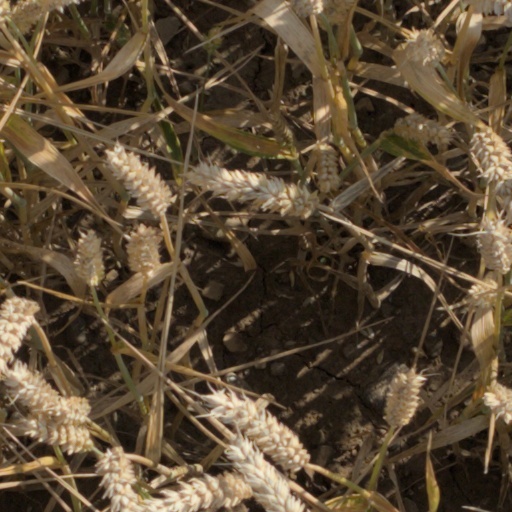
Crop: wheat